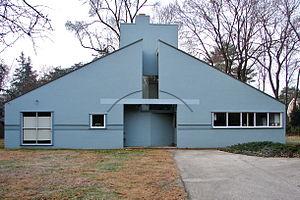
Robert Charles Venturi est un architecte américain né le 25 juin 1925 à Philadelphie et mort le 18 septembre 2018 dans la même ville.